Amy Maria Sacker

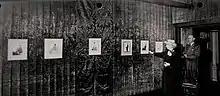
Amy Sacker looking at her art show

Her designs were used on book covers (which sometimes showed up as designs on book jackets) and bookplates, which were also sometimes reused as magazine covers. She designed book covers for several local publishers including Joseph Knight, Estes & Lauriat, L.C. Page & Co, Houghton Mifflin, and Little, Brown. She developed a style that distinguished her from other female contemporaries, such as Sarah Wyman Whitman and Margaret Neilson Armstrong. She illustrated books with figurative compositions that occupied the entire front instead of typical ornamental patterns. Domestic publishers used her designs several times for different books. Sacker won a bronze medal in 1901 for her book covers at the Pan-American Exposition in Buffalo and a medal in 1930 for her book plates at the Boston Tercentenary Fine Arts and Crafts Exhibition.